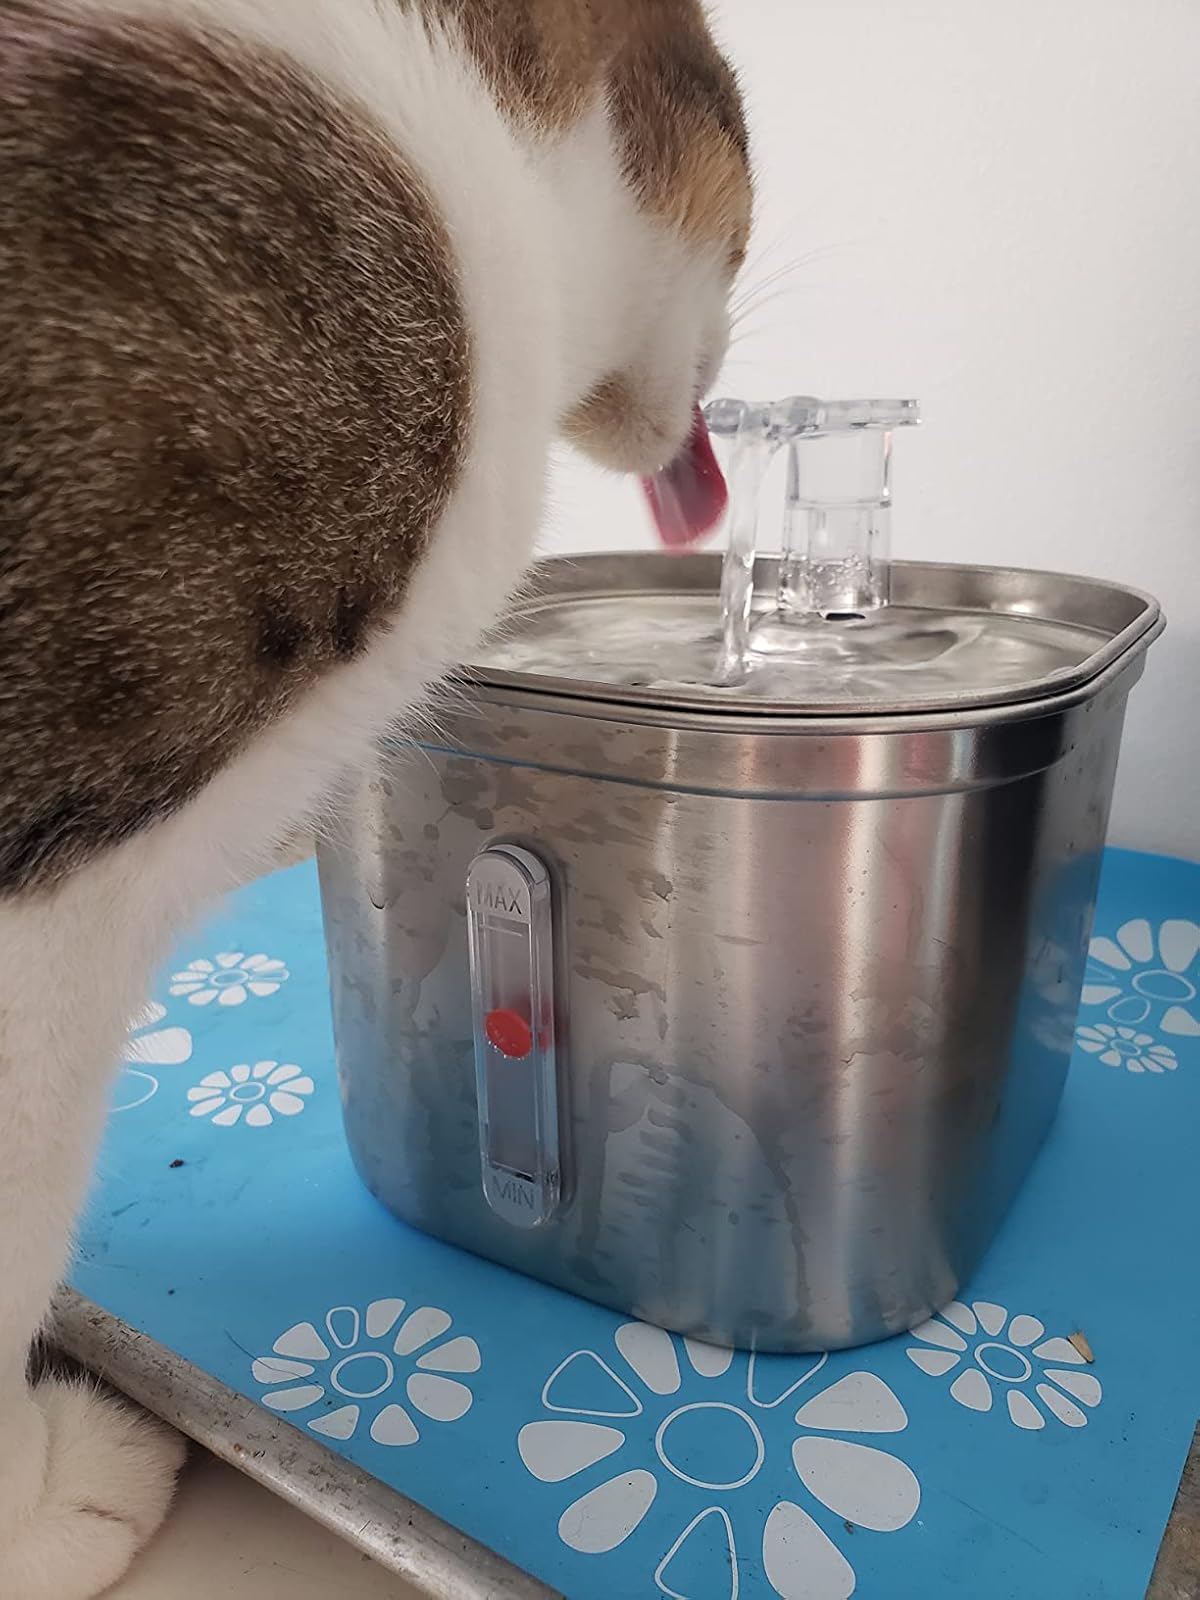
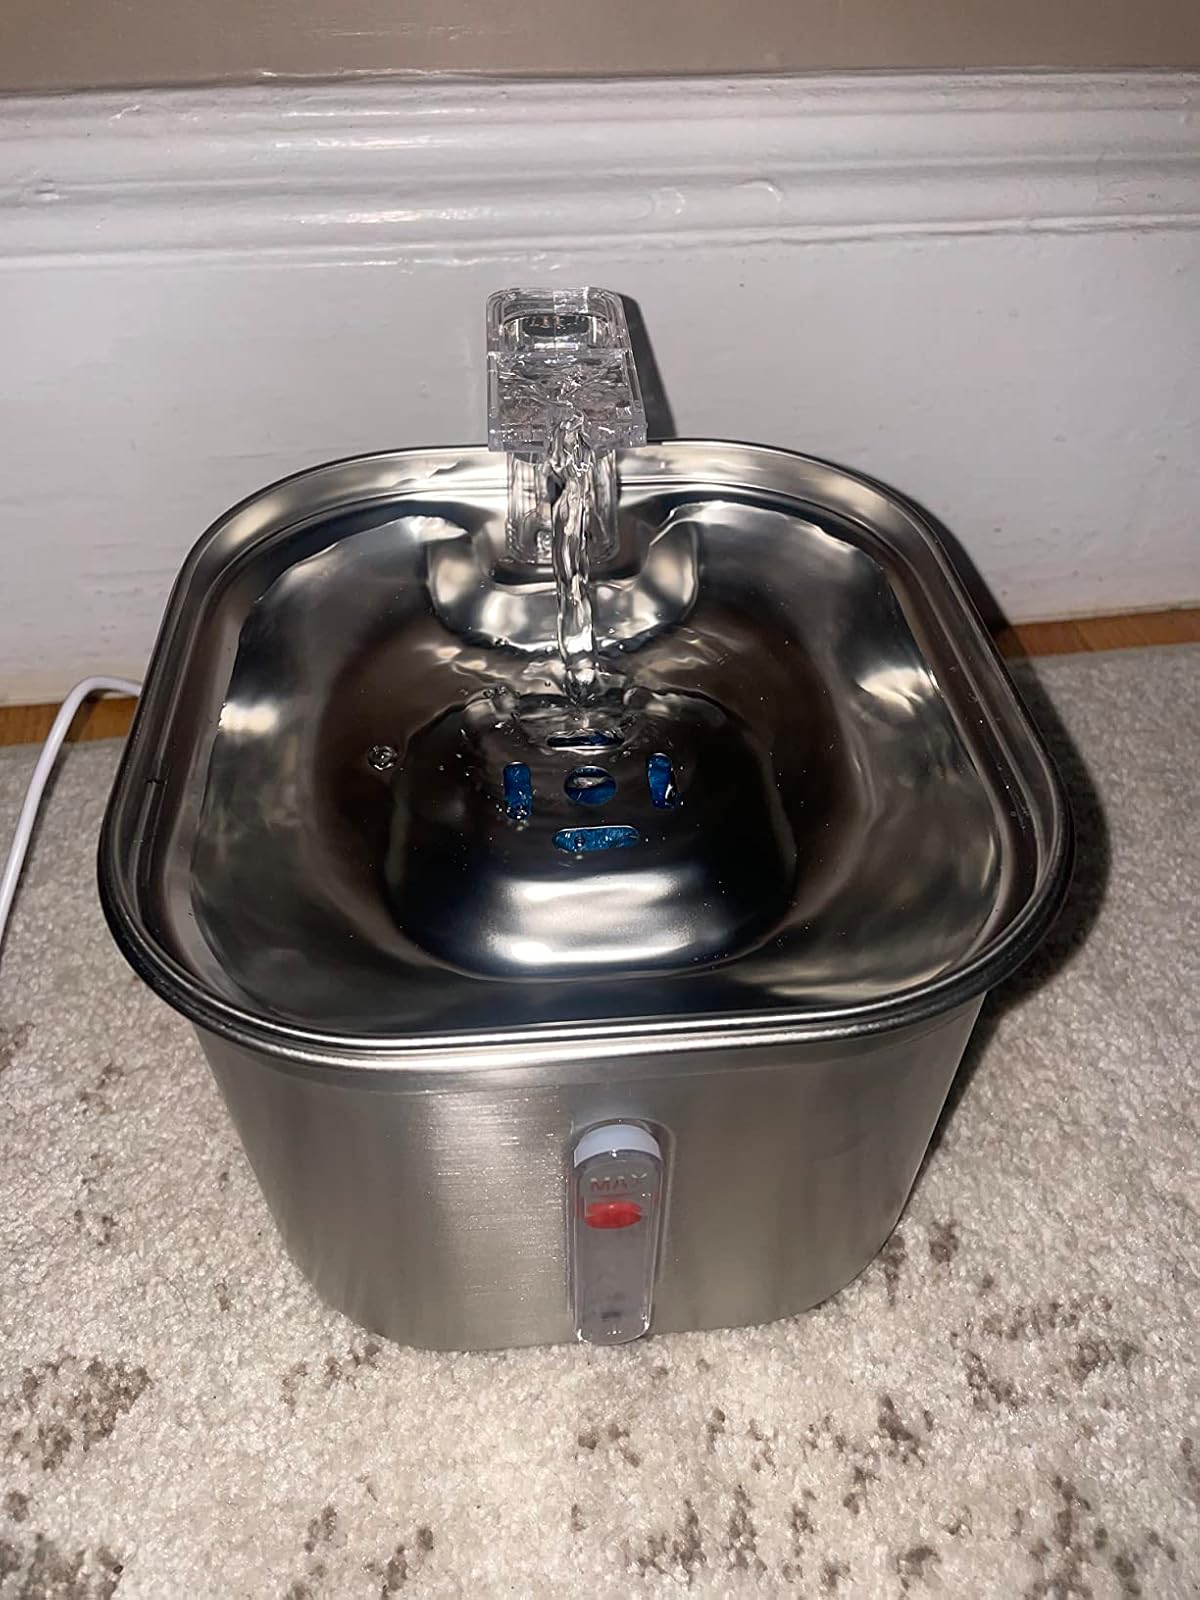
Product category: items_bowl
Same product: yes